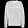
Label: Pullover